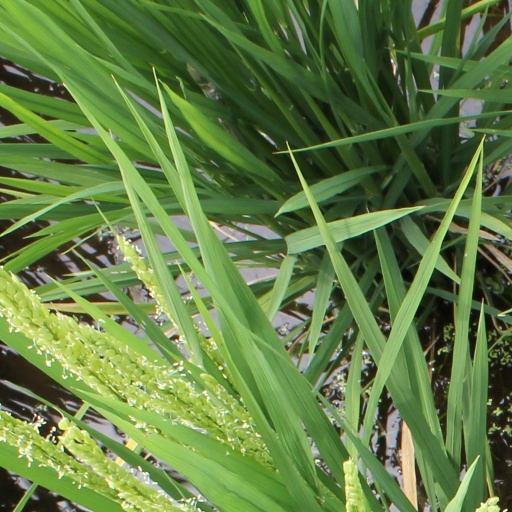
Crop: rice